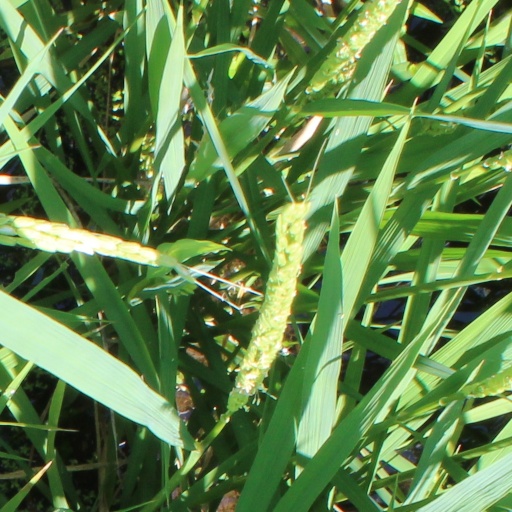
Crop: rice